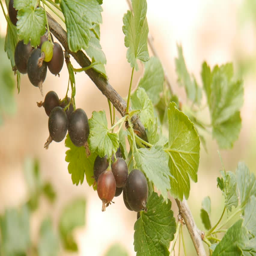
berries of black currant on a bush